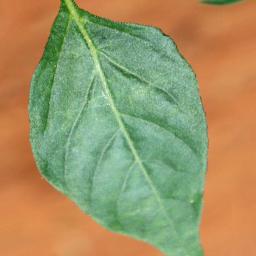
Label: healthy